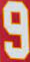
Number: 9